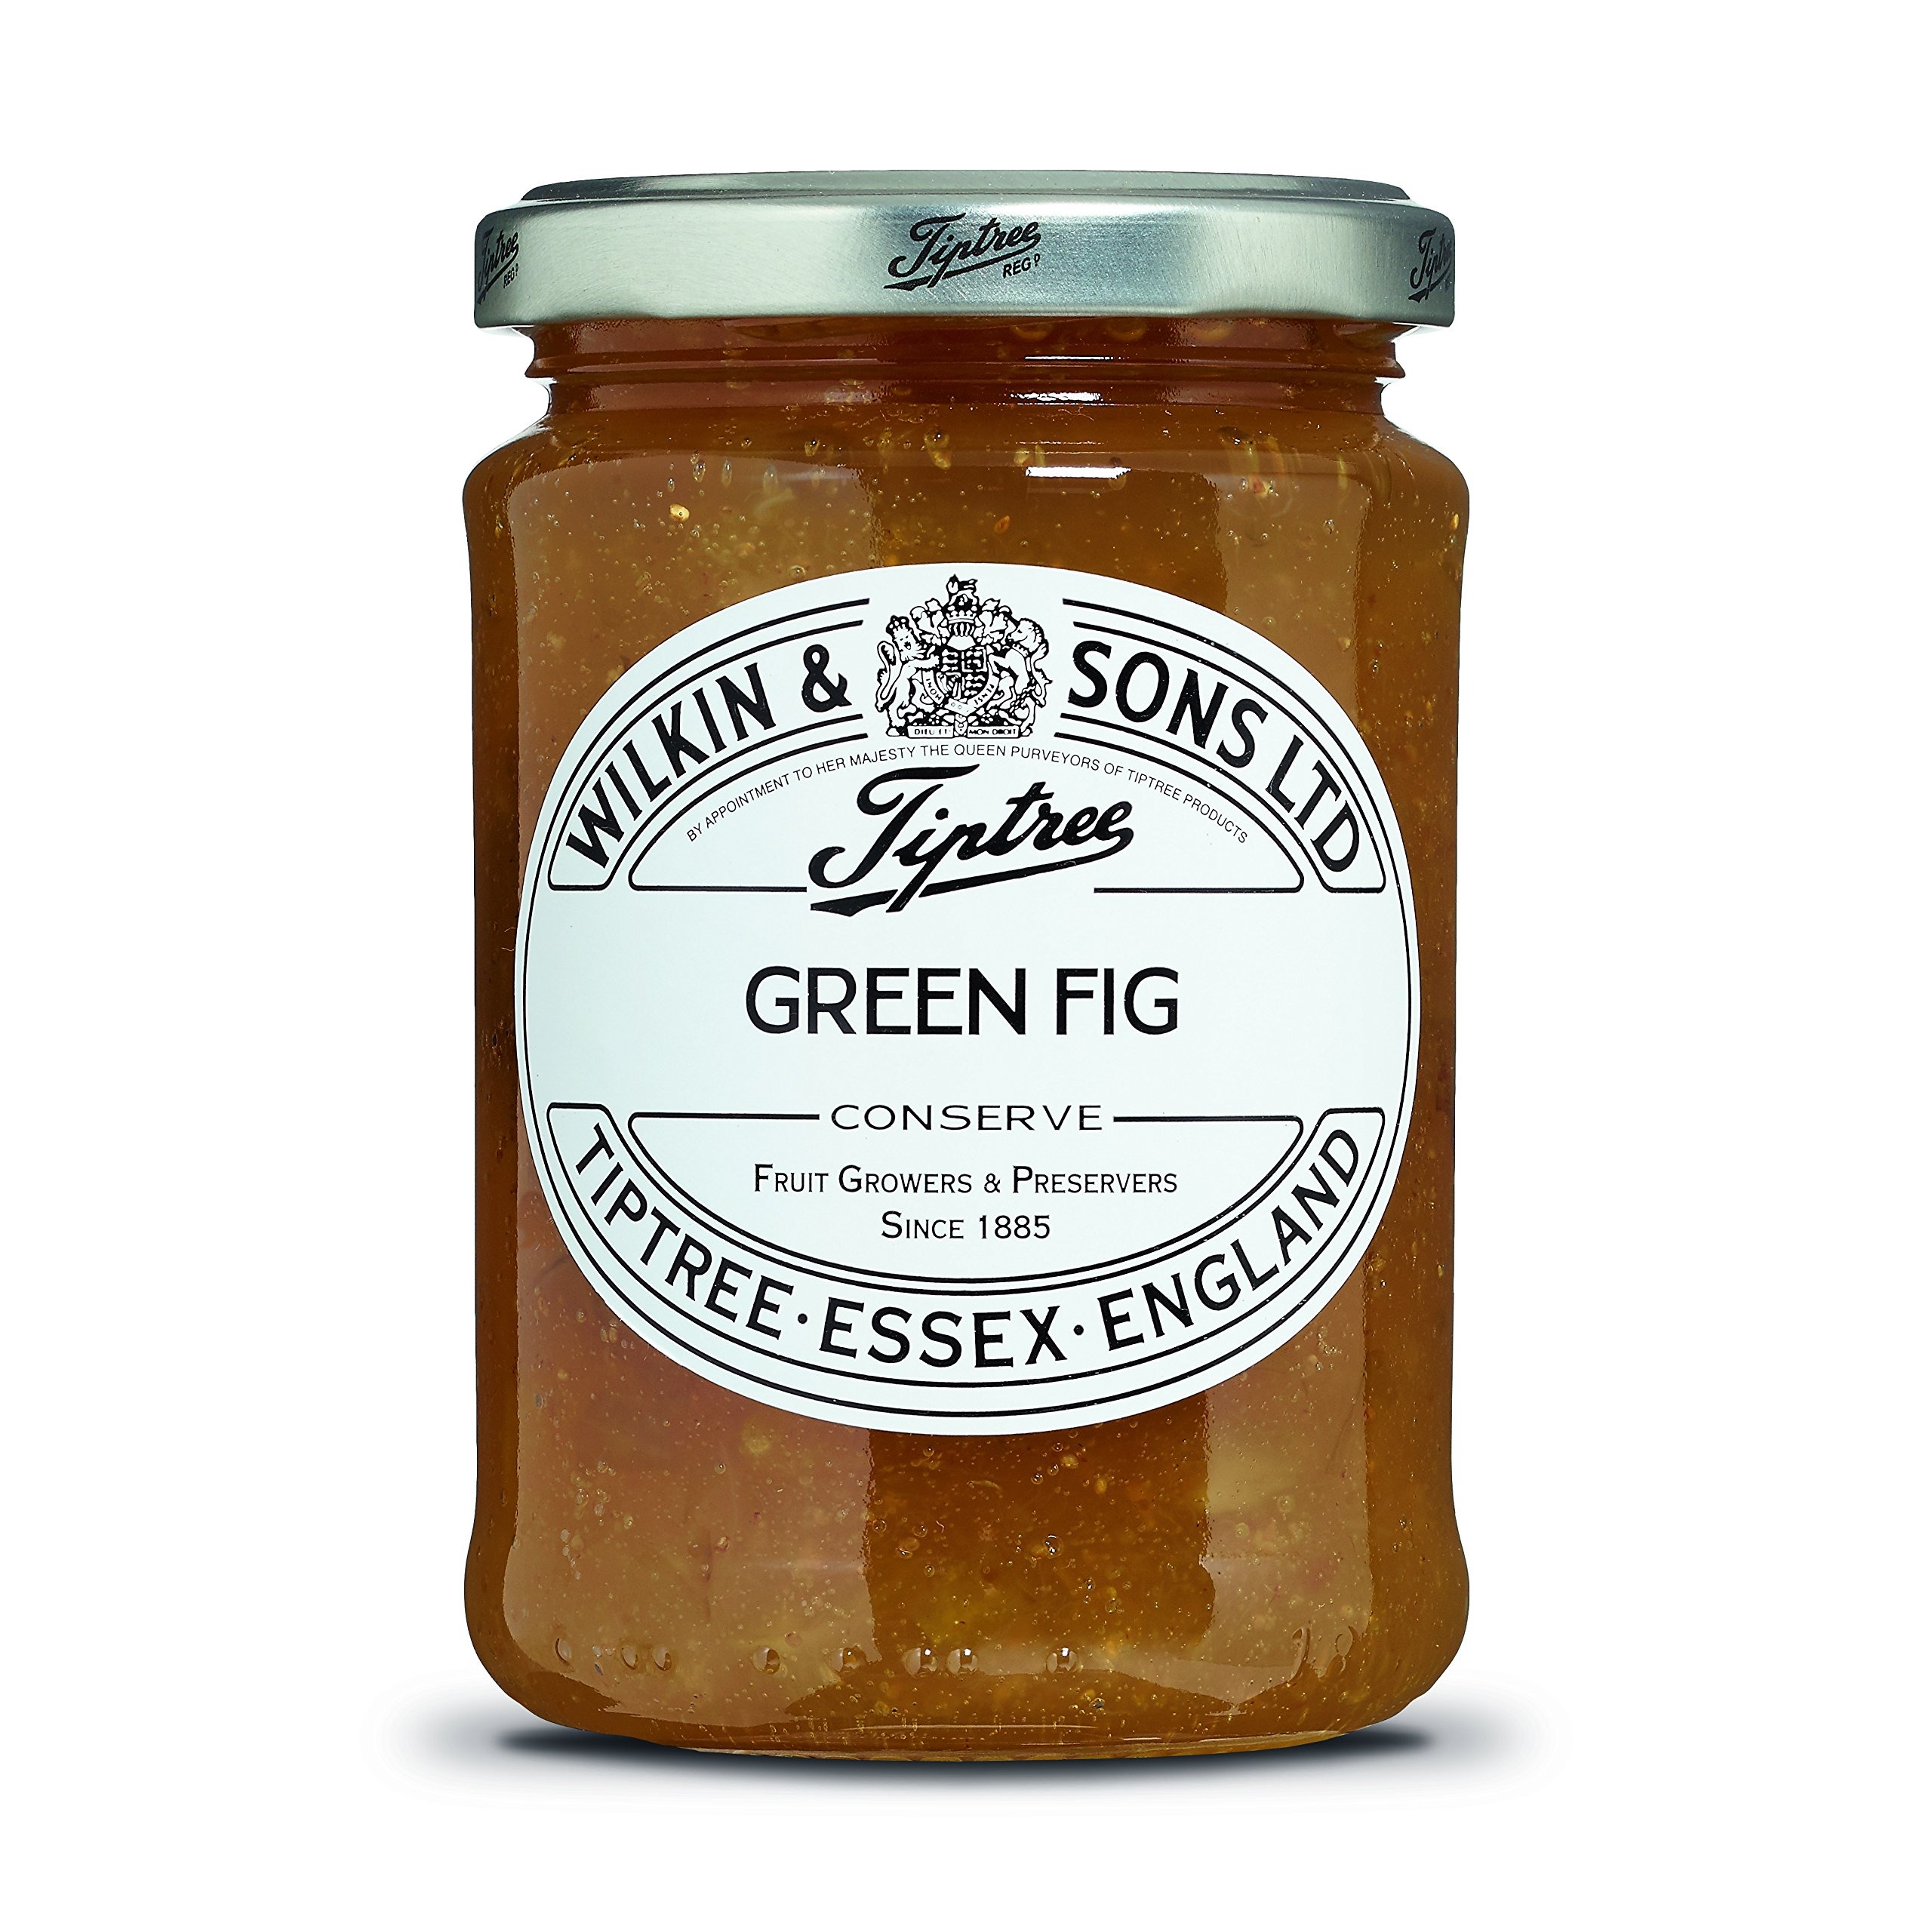
Item Name: Tiptree Green Fig Preserve, 12-Ounce Jars (Pack of 6)
Bullet Point 1: Case of six 12-ounce jars of preserves (72 total ounces)
Bullet Point 2: Made from green figs, sugar, and pectin
Bullet Point 3: All-natural ingredients, non-GMO, vegan
Bullet Point 4: Includes freshly picked, hand-sorted figs to ensure quality
Bullet Point 5: Preserves are produced and packaged on company farms in Tiptree, England
Value: 6.0
Unit: Count

Price: 19.34